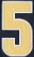
Number: 5